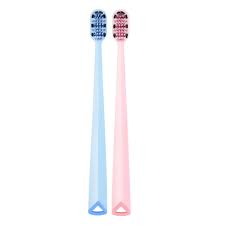
Label: trash